Seetal railway line

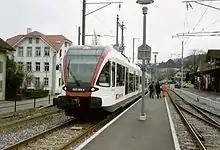
A RABe 520 railcar in Beinwil am See station

By the end of the 20th century, the Seetalbahn had by far the worst safety record of all SBB lines. Between 1987 and 1992 the line accounted for around half of all the SBB's level crossing accidents and there were nine fatalities on the line. Improvement of safety was therefore a major target for the line.